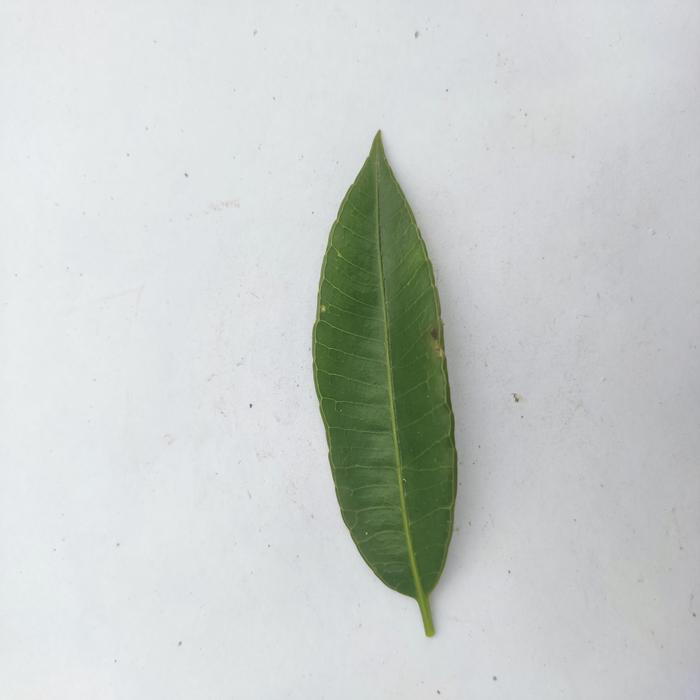
Crop: Hog Plum
Leaf condition: Heathy_Leaf